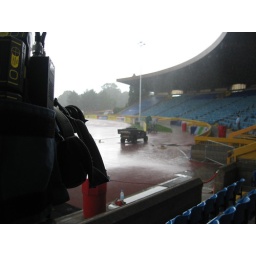
The large cloud sitting above Birmingham's Alexander Stadium opens up. The person who invented the roof should be applauded